Liverpool dockers' dispute (1995–1998)

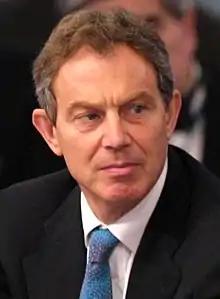
Tony Blair in 2002

In late 1997, the newly elected Labour government discarded appeals to its leadership and former hard-left to reverse anti-trade union legislation enacted by the former Conservative administration. Appeals from dockers for Labour to use its 14% share in Mersey Docks to help towards their reinstatement were unsuccessful. Consequently, it brought about a request from the government for the union leader Bill Morris to hastily end the dispute, at the former dockers' expense, with the termination of all hardship payments and the acceptance that the jobs would not be reinstated. Tony Blair believed the dockers were ultimately responsible for the defeat through an unwillingness to alter their own views and "long-standing abuse of monopoly power" and would later provoke a trade dispute in 2002 following the collapse of relations with union bosses with his stance on the 2002 firefighter's dispute; Bill Morris suggested around this time that it was difficult to find differences between the Labour and Conservative parties.